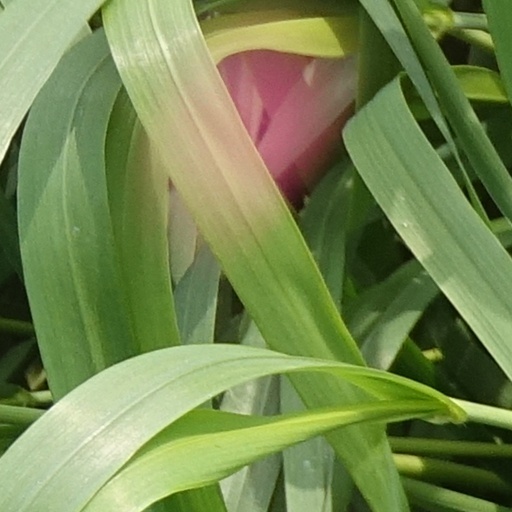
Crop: wheat